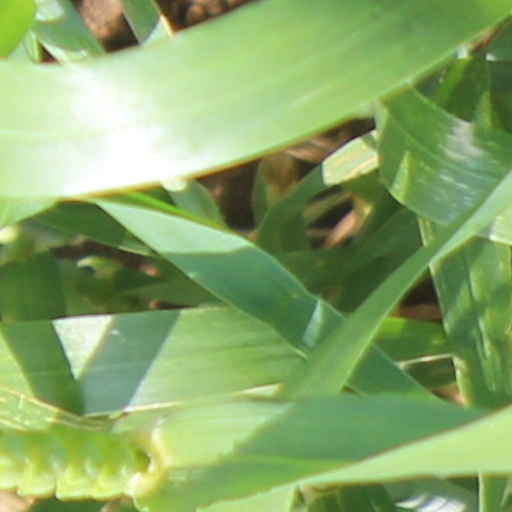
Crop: wheat